Killing of Fong Lee

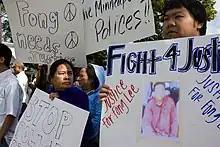
Photo of Lee on a protest sign

Fong Lee was a 19-year-old Hmong American man. Born in a refugee camp in Thailand in 1987, he moved with his family for resettlement in the United States when he was a child. They joined numerous Hmong in Minneapolis-Saint Paul, a destination for many of the refugees in the 1980s and 1990s. Many Hmong from Laos had assisted US and allied forces during the Vietnam War. They fled after the Communists came to power in Vietnam and Laos.